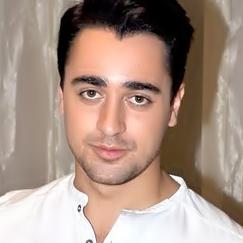
Age: 28